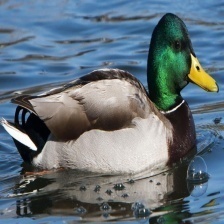
Species: MALLARD DUCK
Scientific name: ANAS PLATYRHYNCHOS
ImageNet parent category: drake